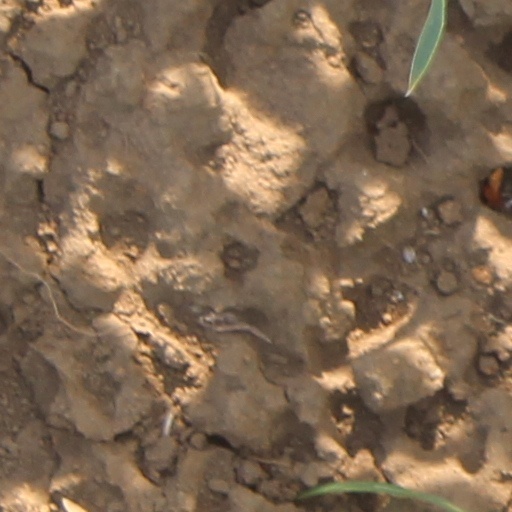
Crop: wheat